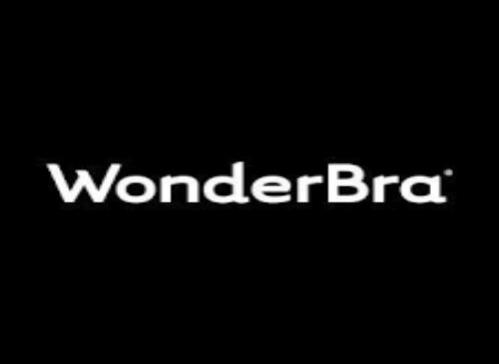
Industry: Clothes